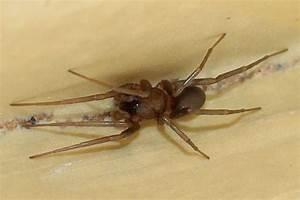
spider